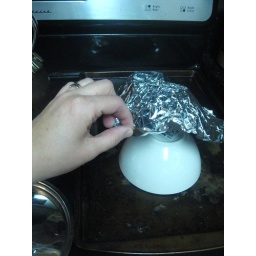
Put plastic over tin foil covered oven safe bowl on a not so precious cookie sheet